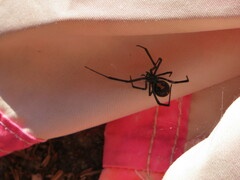
Species: Lactrodectus_hesperus